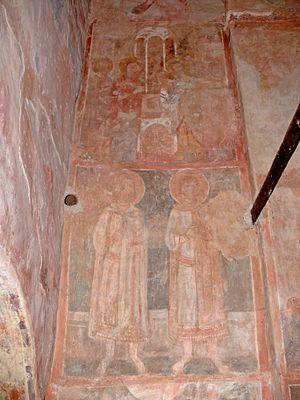
L'église Saint-Nicolas sur la Lipna est une église orthodoxe, témoignage de l'architecture en pierre de Novgorod. Elle est située sur la petite île de Lipna, au confluent du Msta et du lac Ilmen, à 9 kilomètres de Veliki Novgorod. L'autel principal est dédié à saint Nicolas le thaumaturge, tandis que celui de la chapelle l'est à saint Clément.